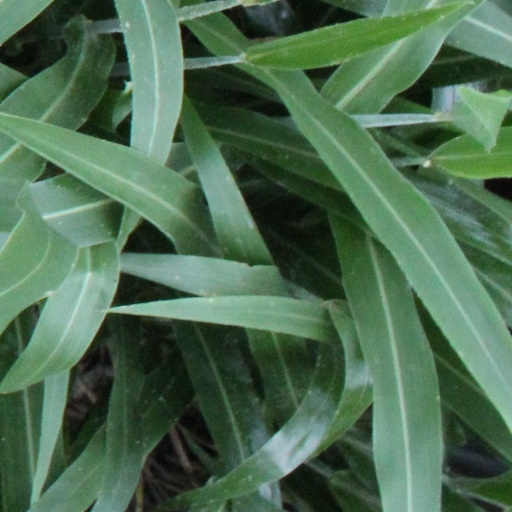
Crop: sorghum